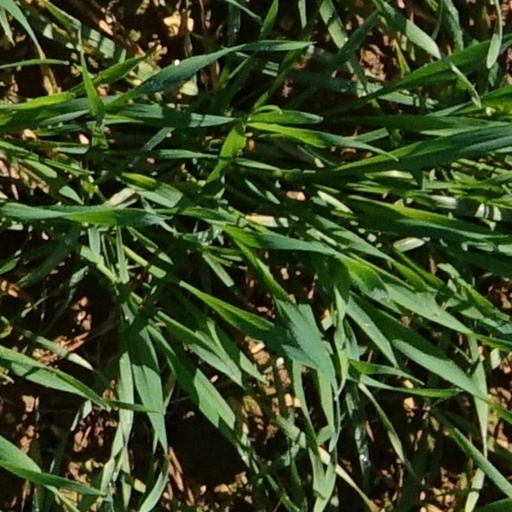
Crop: wheat